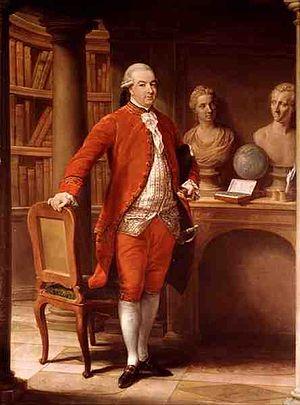
Hollandoise ou Hollandaise est un pur sang gris anglais. Elle gagna le prix St. Leger Stakes en 1778. Elle fut la première jument à gagner la course sur l'actuel emplacement du prix St. Leger Stakes dans la ville de Moor en Angleterre. Hollandaise participa à 14 courses de 1778 à 1782 et en gagna 8. Elle mourut soudainement après sa dernière course en 1782 sans avoir eu de descendant.